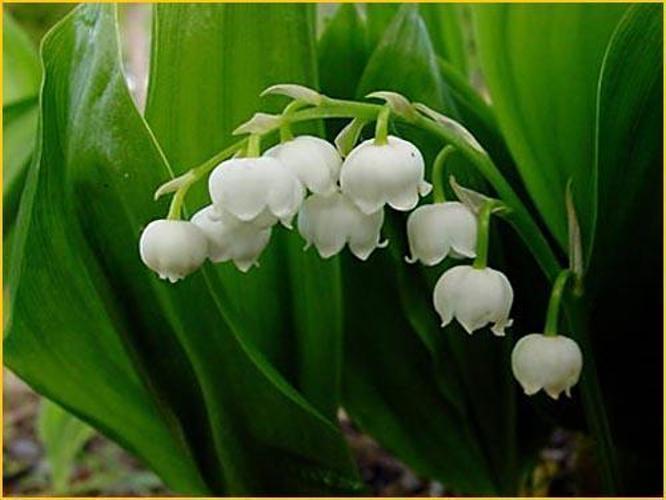
Flower: Lilyvalley